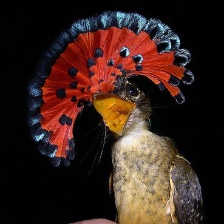
Species: ROYAL FLYCATCHER
Scientific name: ONYCHORHYNCHUS